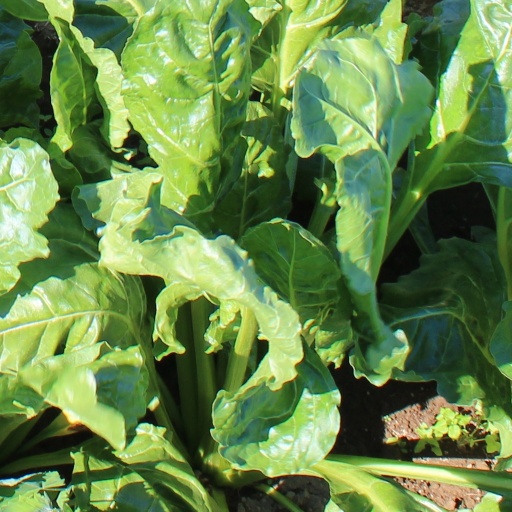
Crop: sugar beet